Richards Brothers

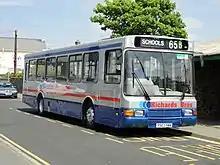
Northern Counties Paladin bodied DAF SB220 in Pembrokeshire in June 2013

Richards Bros Buses is a bus operator based in Cardigan, Wales. It has purchased many smaller bus companies over time, and currently has 65 vehicles running local bus services and school buses in south-west Wales (primarily Ceredigion and Pembrokeshire, with some Carmarthenshire services), as well as coach tours. Richards Bros also operates a share of the new demand-responsive Bwcabus service.